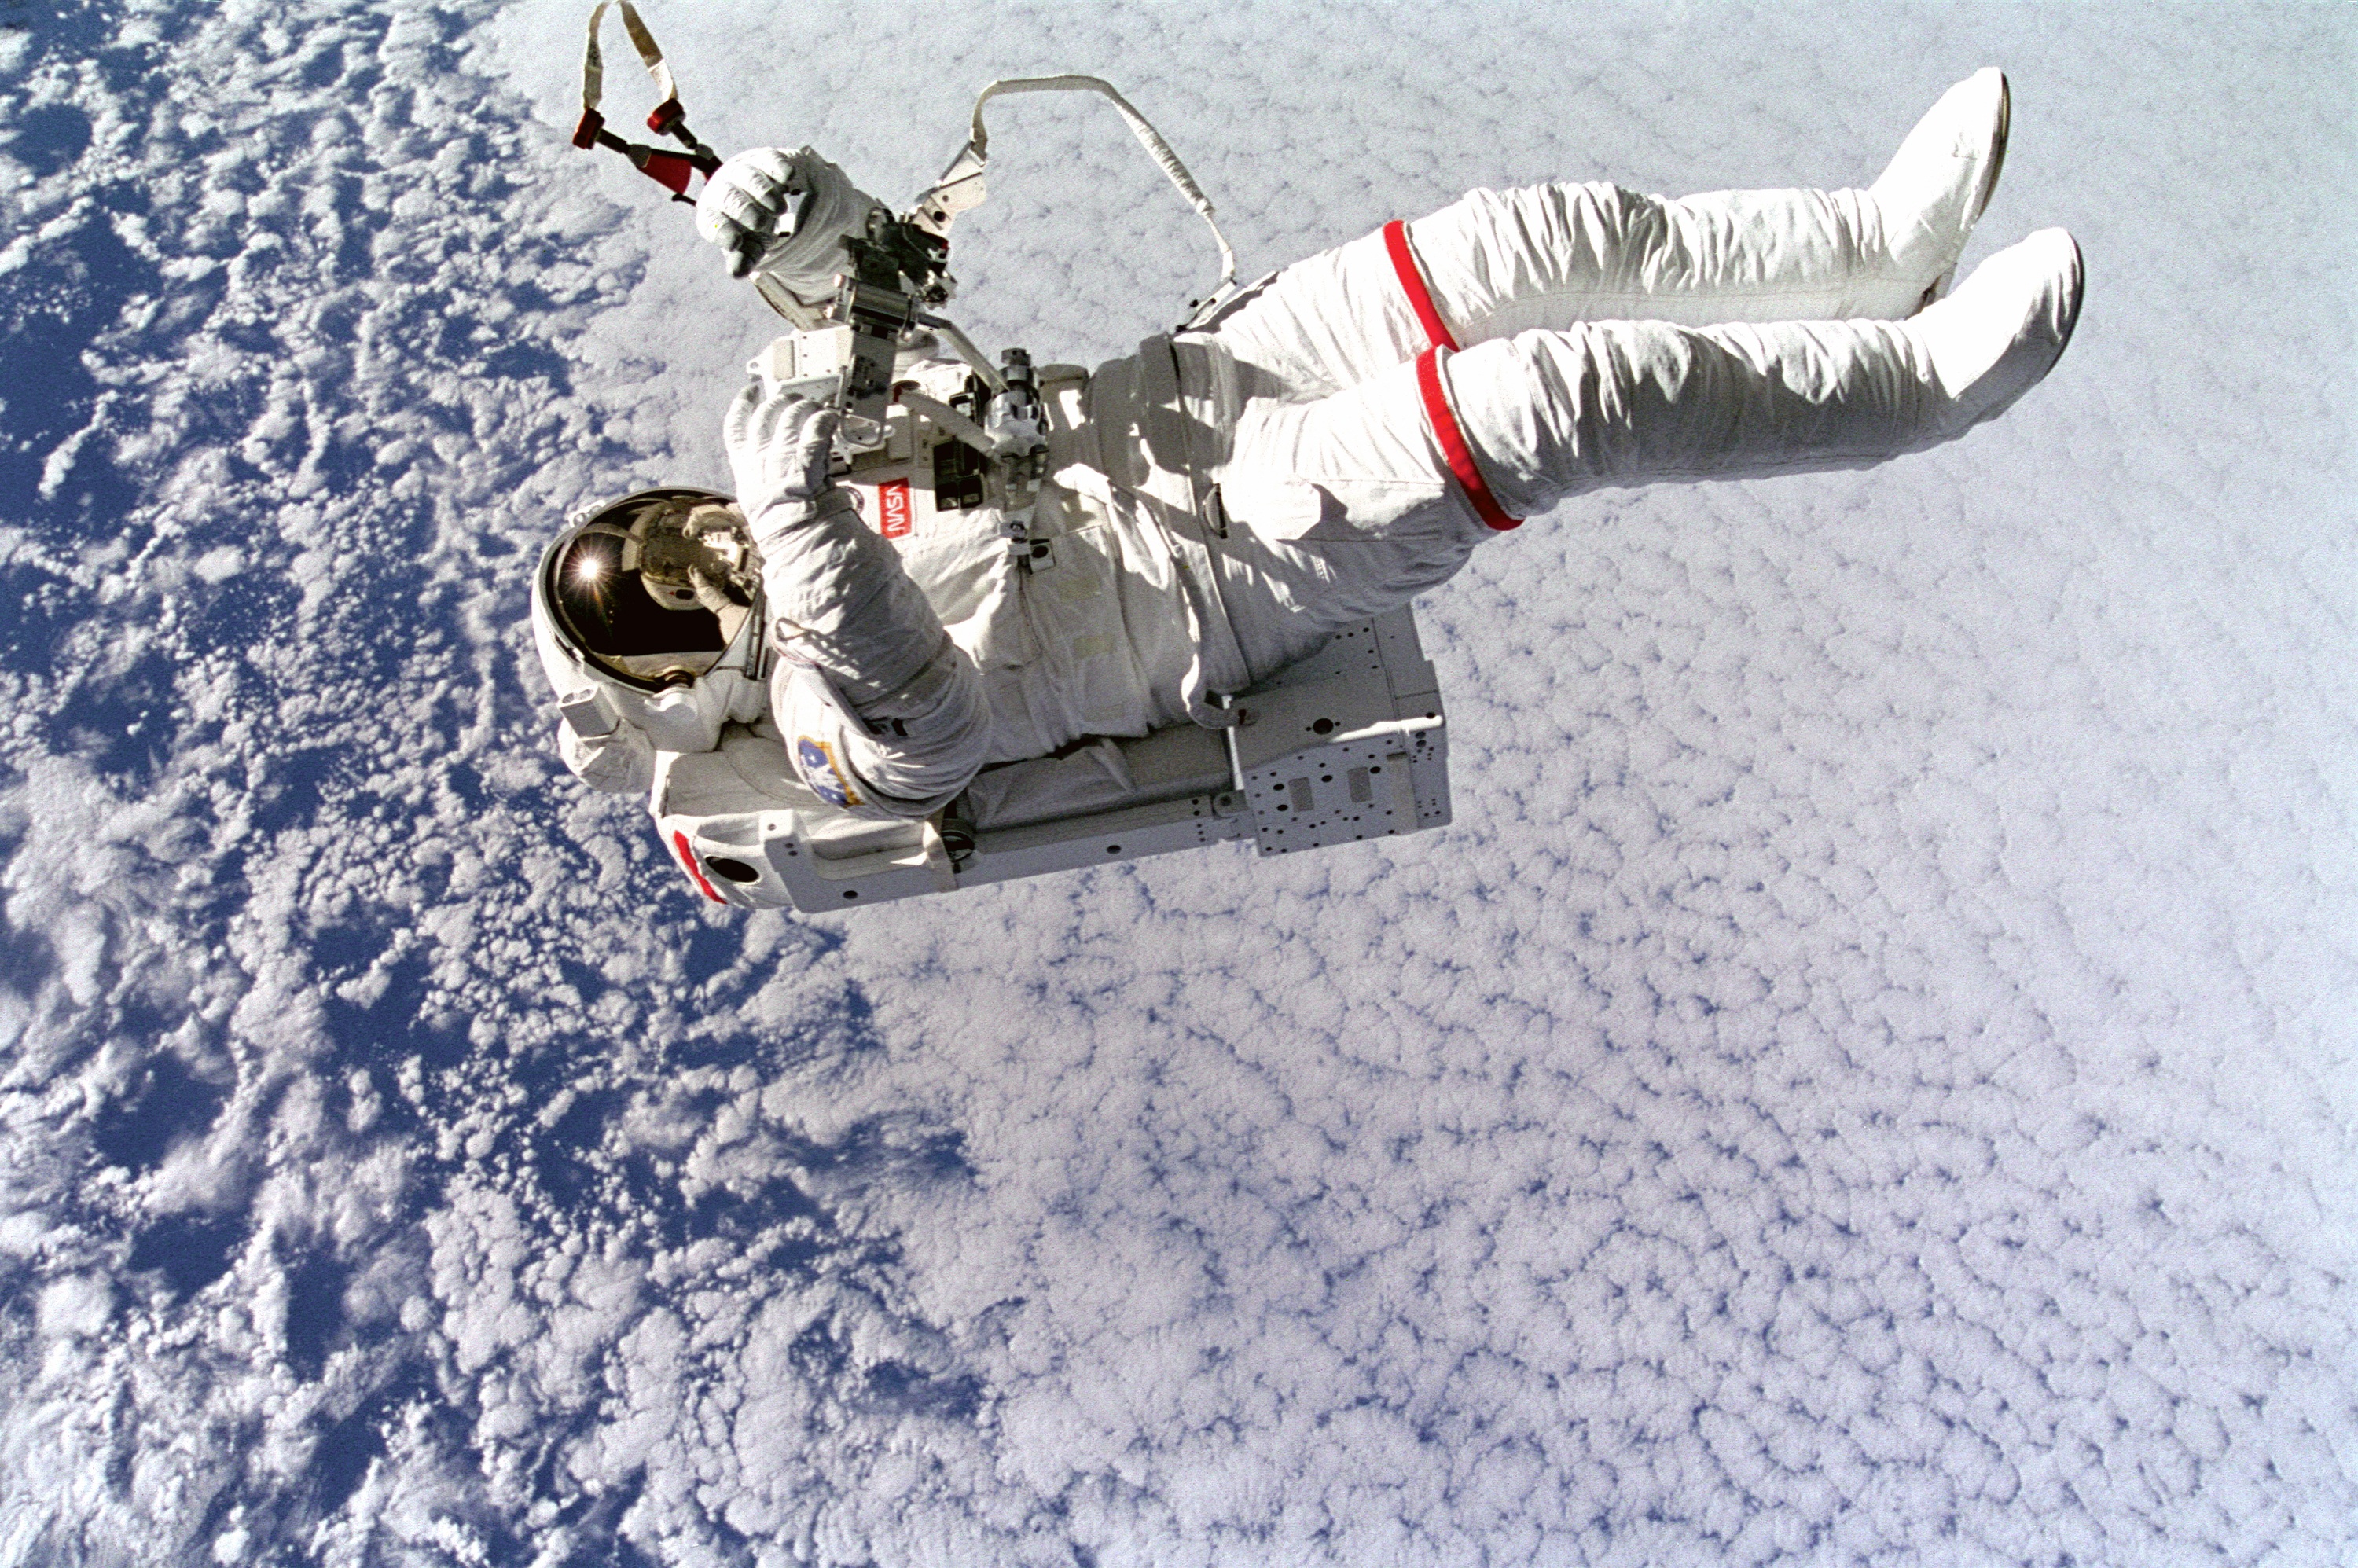
suit, snow, vehicle, floating, snowboard, extreme sport, astronaut, sports equipment, winter sport, sports, tools, footwear, snowboarding, iss, pack, international space station, spacewalk, tether, freestyle skiing